French cruiser Montcalm (1935)

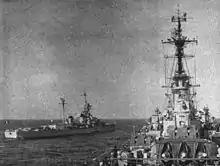
"Montcalm" and during Exercise Longstep in 1952.

She had a refit at Chantiers de la Seyne from May to the end of January 1946, and made a tour of Indo-China in 1954.